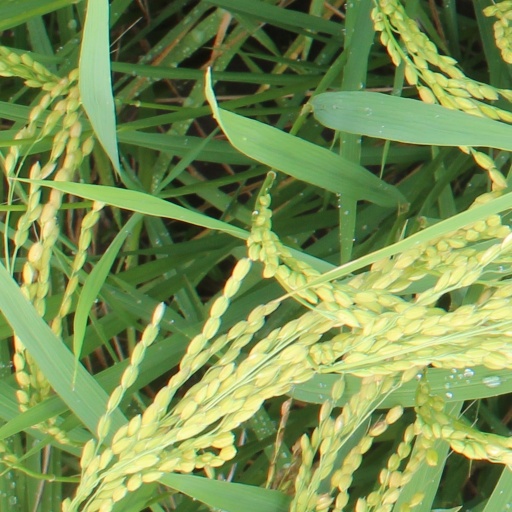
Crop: rice